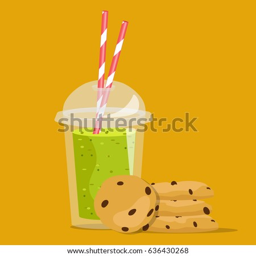
the concept of breakfast , good morning , healthy food .